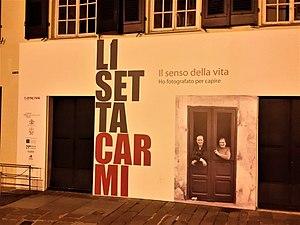
Lisetta Carmi, née Annalisa Carmi le 15 février 1924 à Gênes, est une photographe italienne, connue pour ses photos de travestis de Gênes et pour sa série sur le poète Ezra Pound. Elle a été pianiste avant de se consacrer à la photographie.